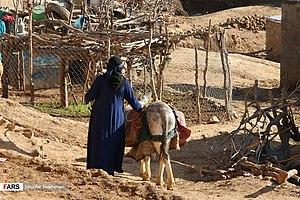
Tacheh est un sac double en un tissu, typique de la région iranienne de Chahar Mahaal Et Bakhtiari, utilisé par les tribus nomades Bakhtiaris pour transporter des grains ou des farines, à dos d'âne, de cheval ou de mulet. Le nom vient du nom persan ta ou tai qui signifie aussi « ballot » et du suffixe diminutif chet, avec la signification de « petit ballot ». Ces sacs sont produits dans les villages à l'ouest d'Esfahan.